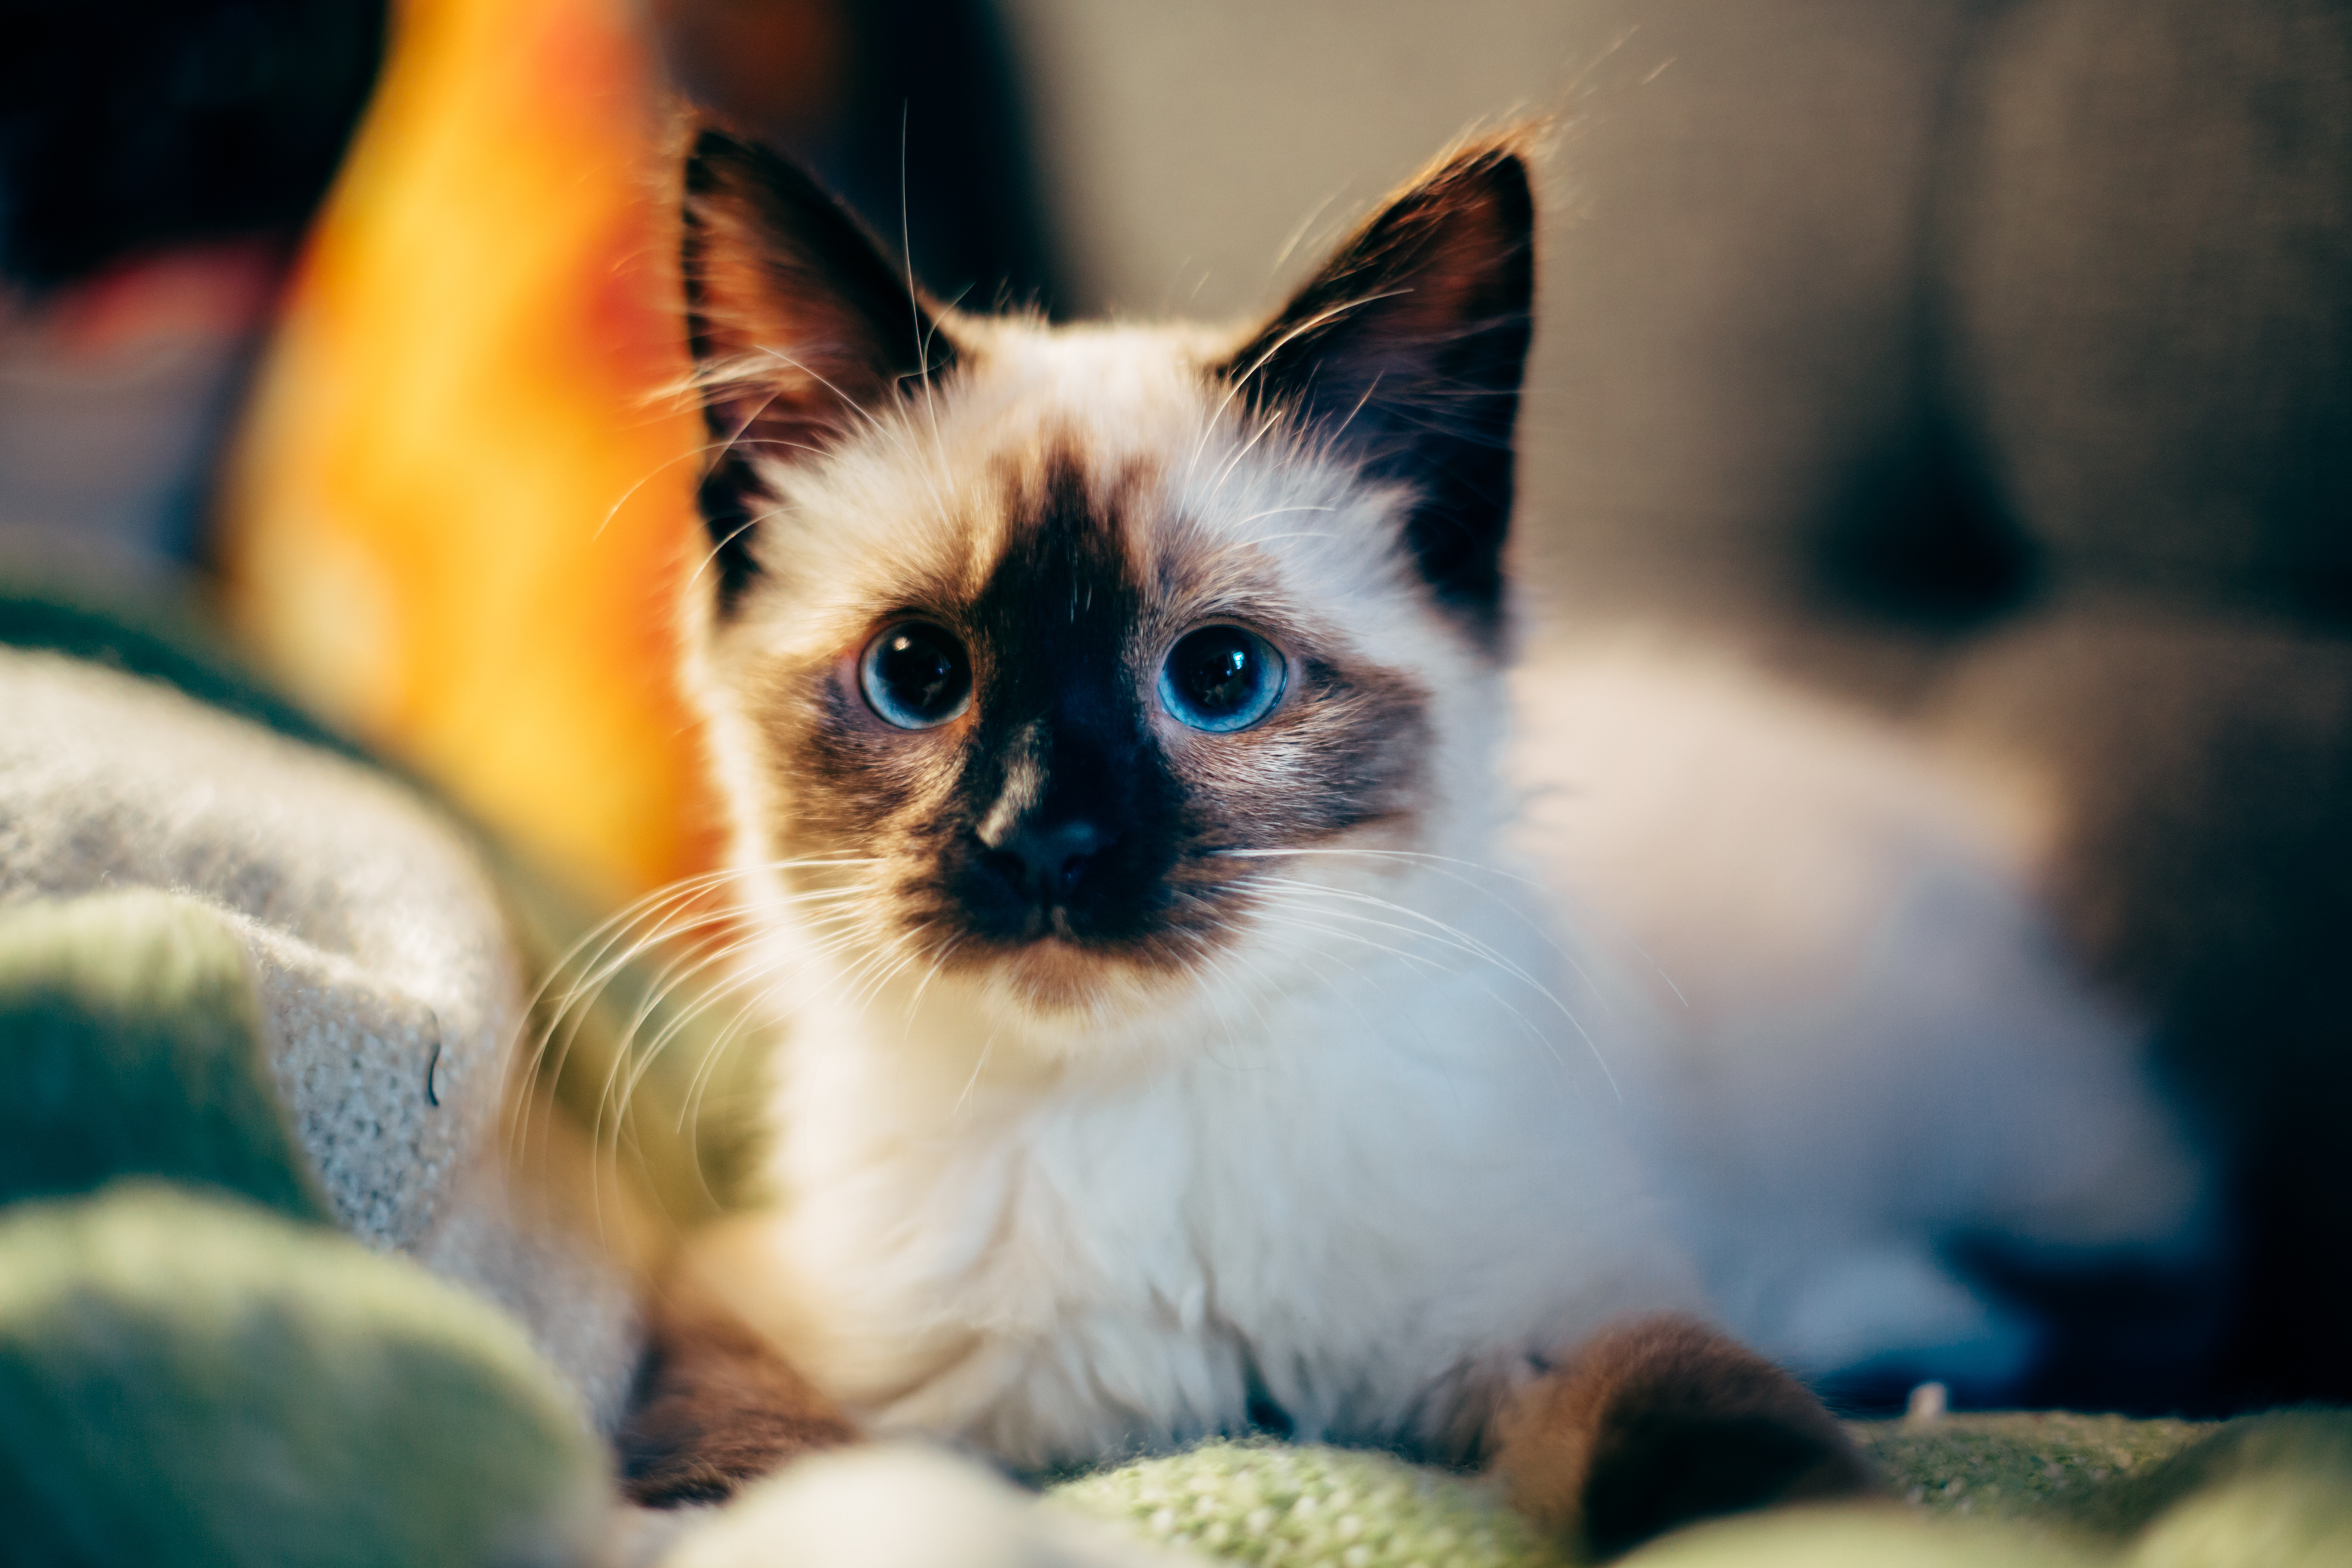
pet, kitten, cat, feline, mammal, whiskers, kitty, vertebrate, small to medium sized cats, cat like mammal, carnivoran, birman